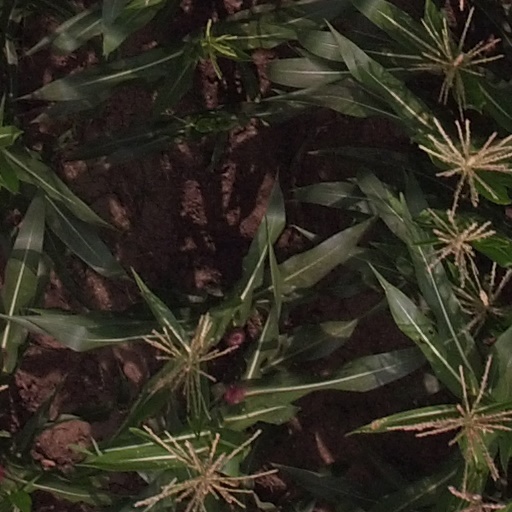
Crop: maize; corn